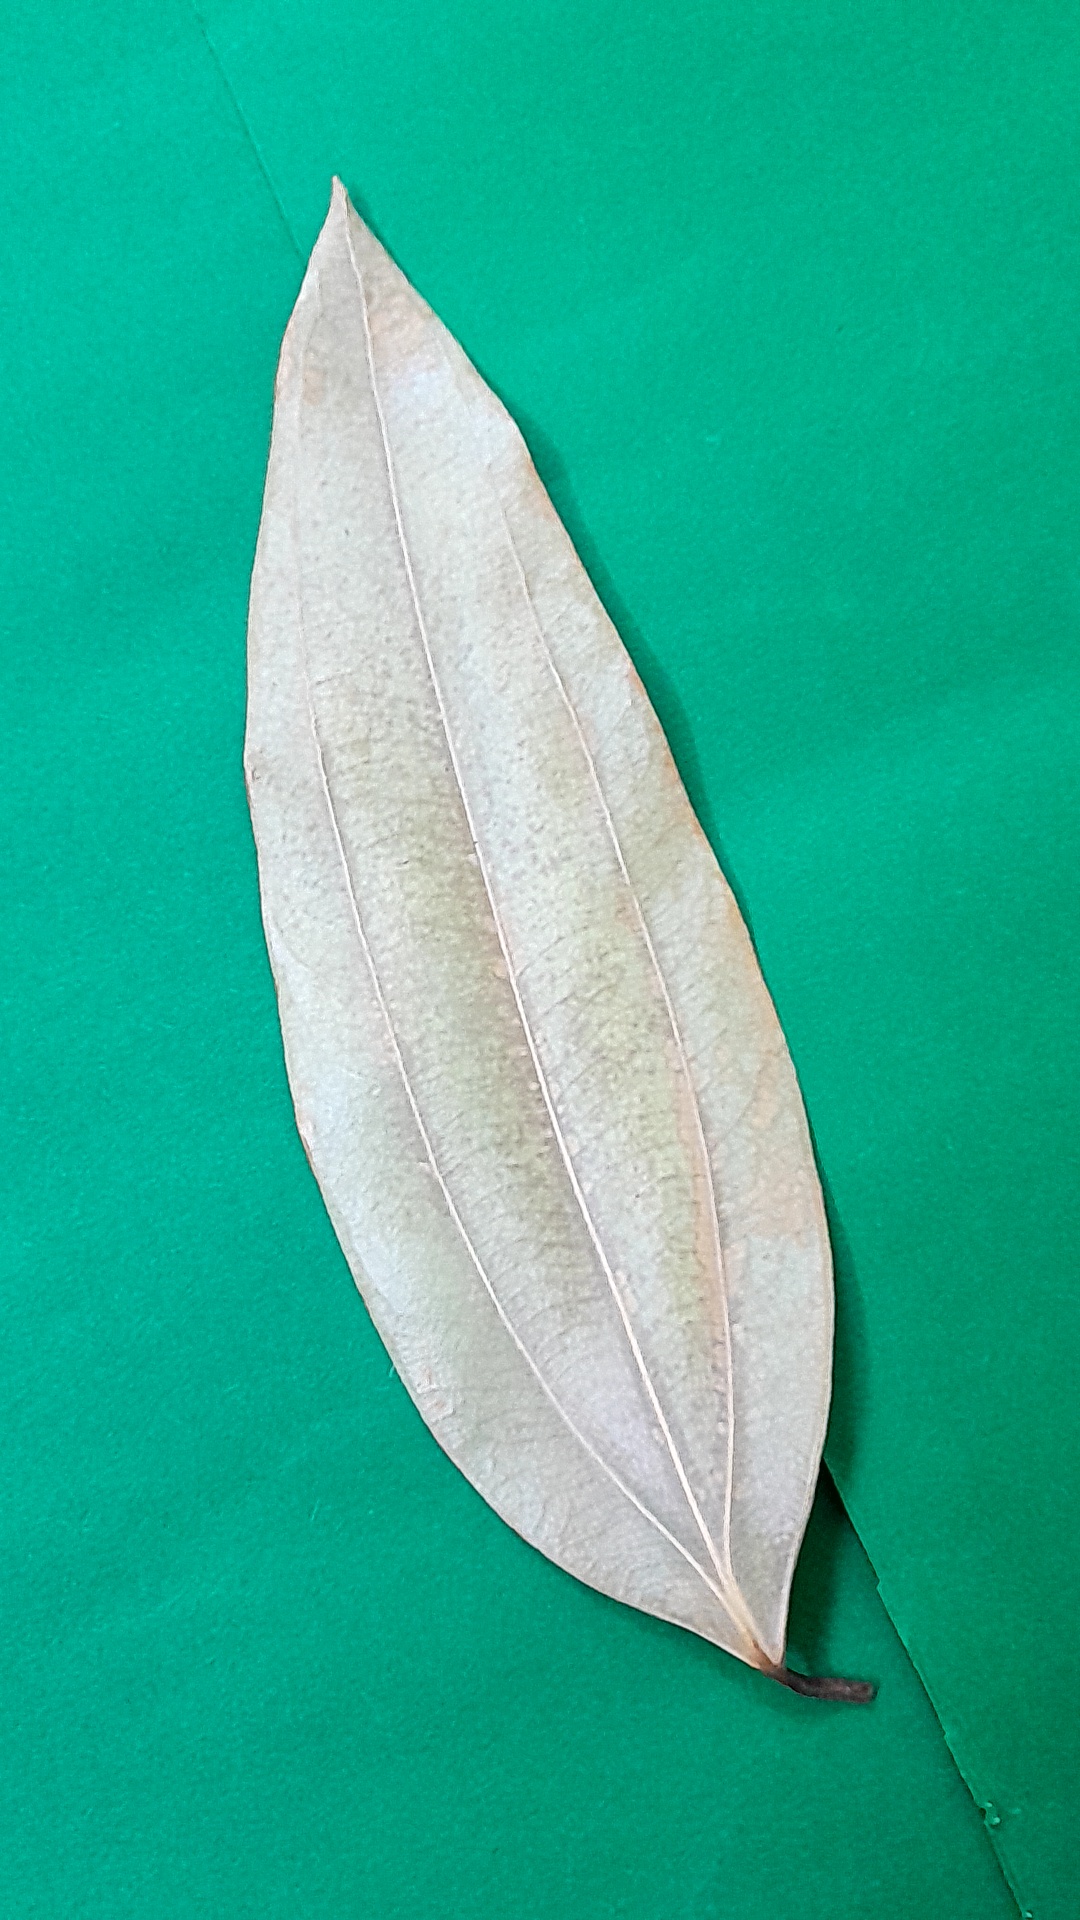
Label: Dry Leaf